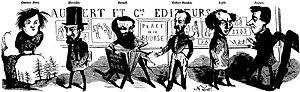
Caricatures des dessinateurs du Journal pour rire par Nadar.
Le Journal pour rire est une publication illustrée humoristique française créée par Charles Philipon le 5 février 1848 et disparu en 1855, remplacé par le Journal amusant et Le Petit Journal pour rire, qui en est la version populaire.